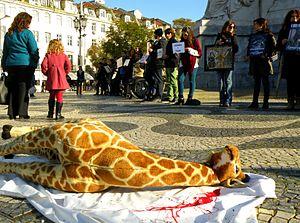
L'abattage du girafon Marius est une affaire éthique liée à l'abattage controversé d'une girafe mâle de deux ans nommée Marius, survenu le 9 février 2014 au zoo de Copenhague.